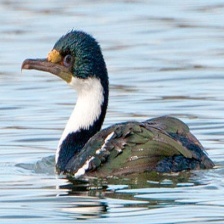
Species: IMPERIAL SHAQ
Scientific name: LEUCOCARBO ATRICEPS